Jess Kirkpatrick

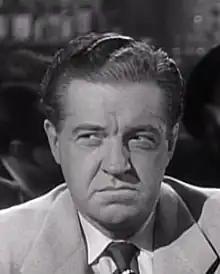
Kirkpatrick in "D.O.A" (1949)

Jesse Bertram Kirkpatrick (October 2, 1897 – August 9, 1976) was an American film and television actor.